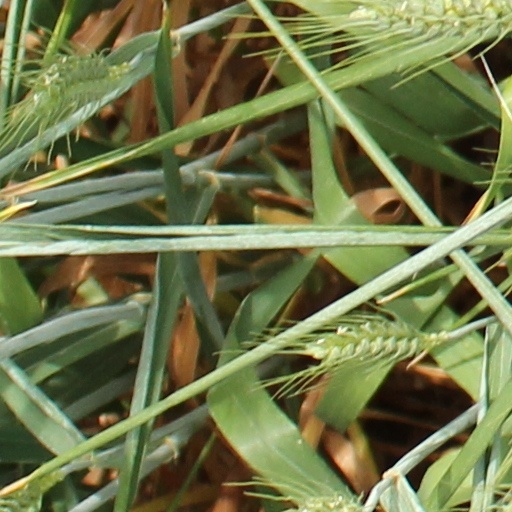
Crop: wheat